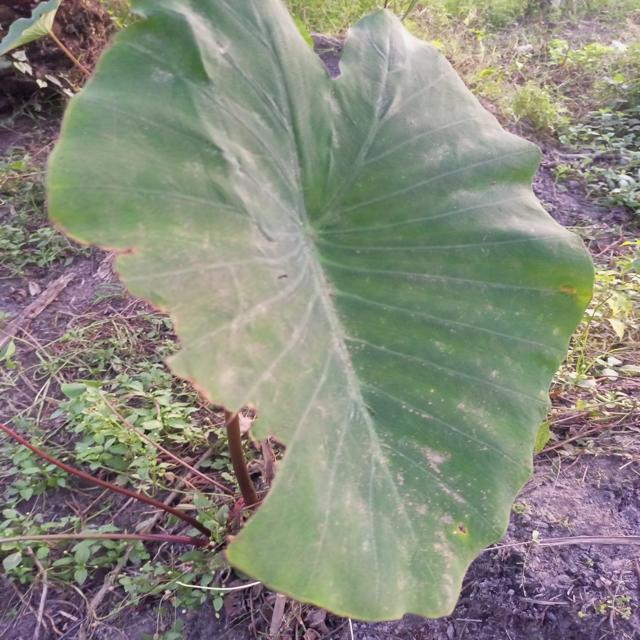
Label: Late_Blight